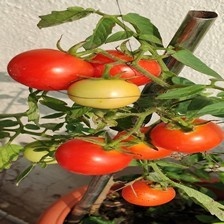
Label: tomato